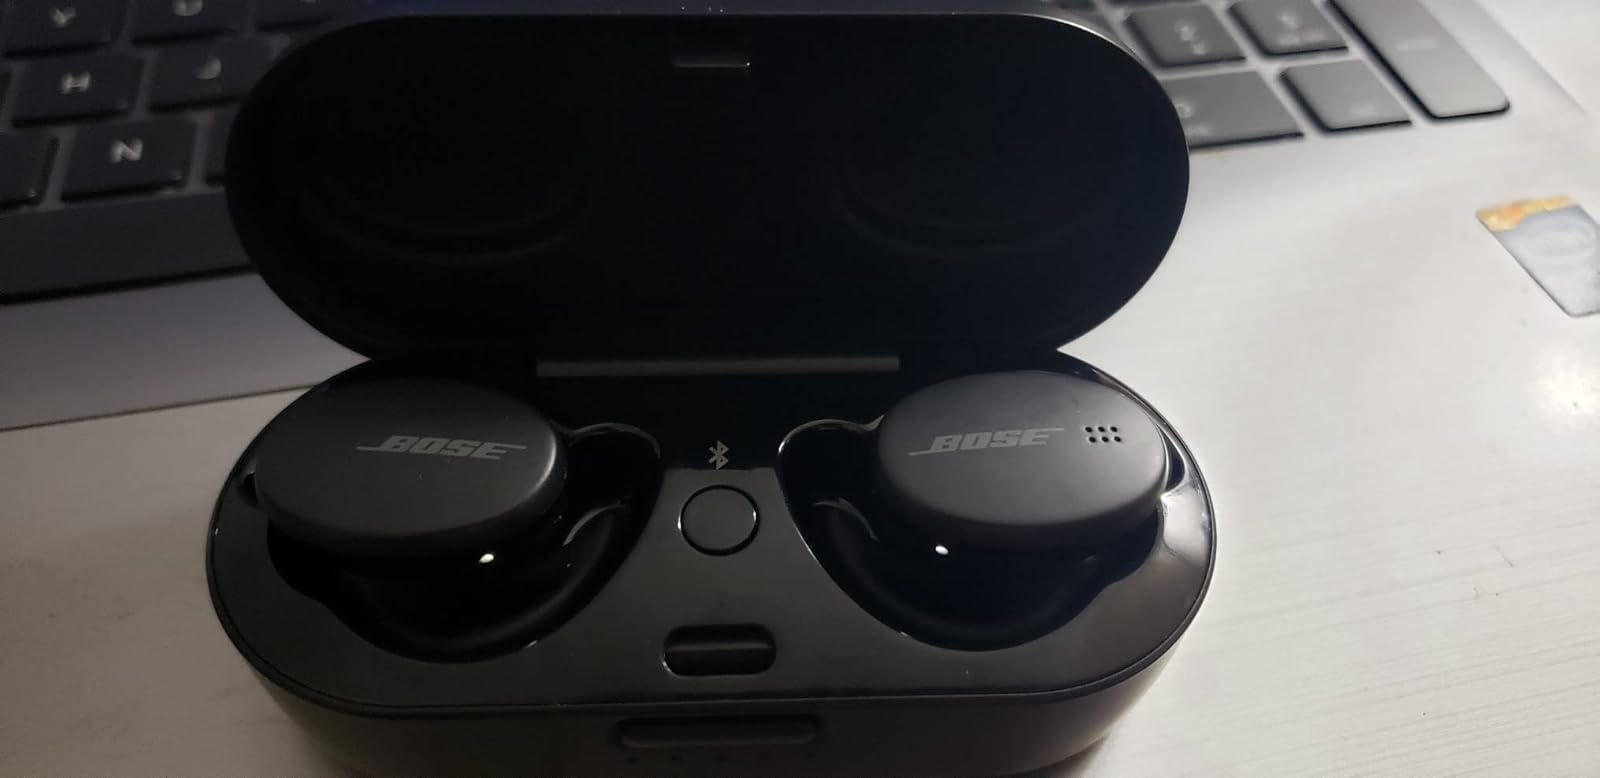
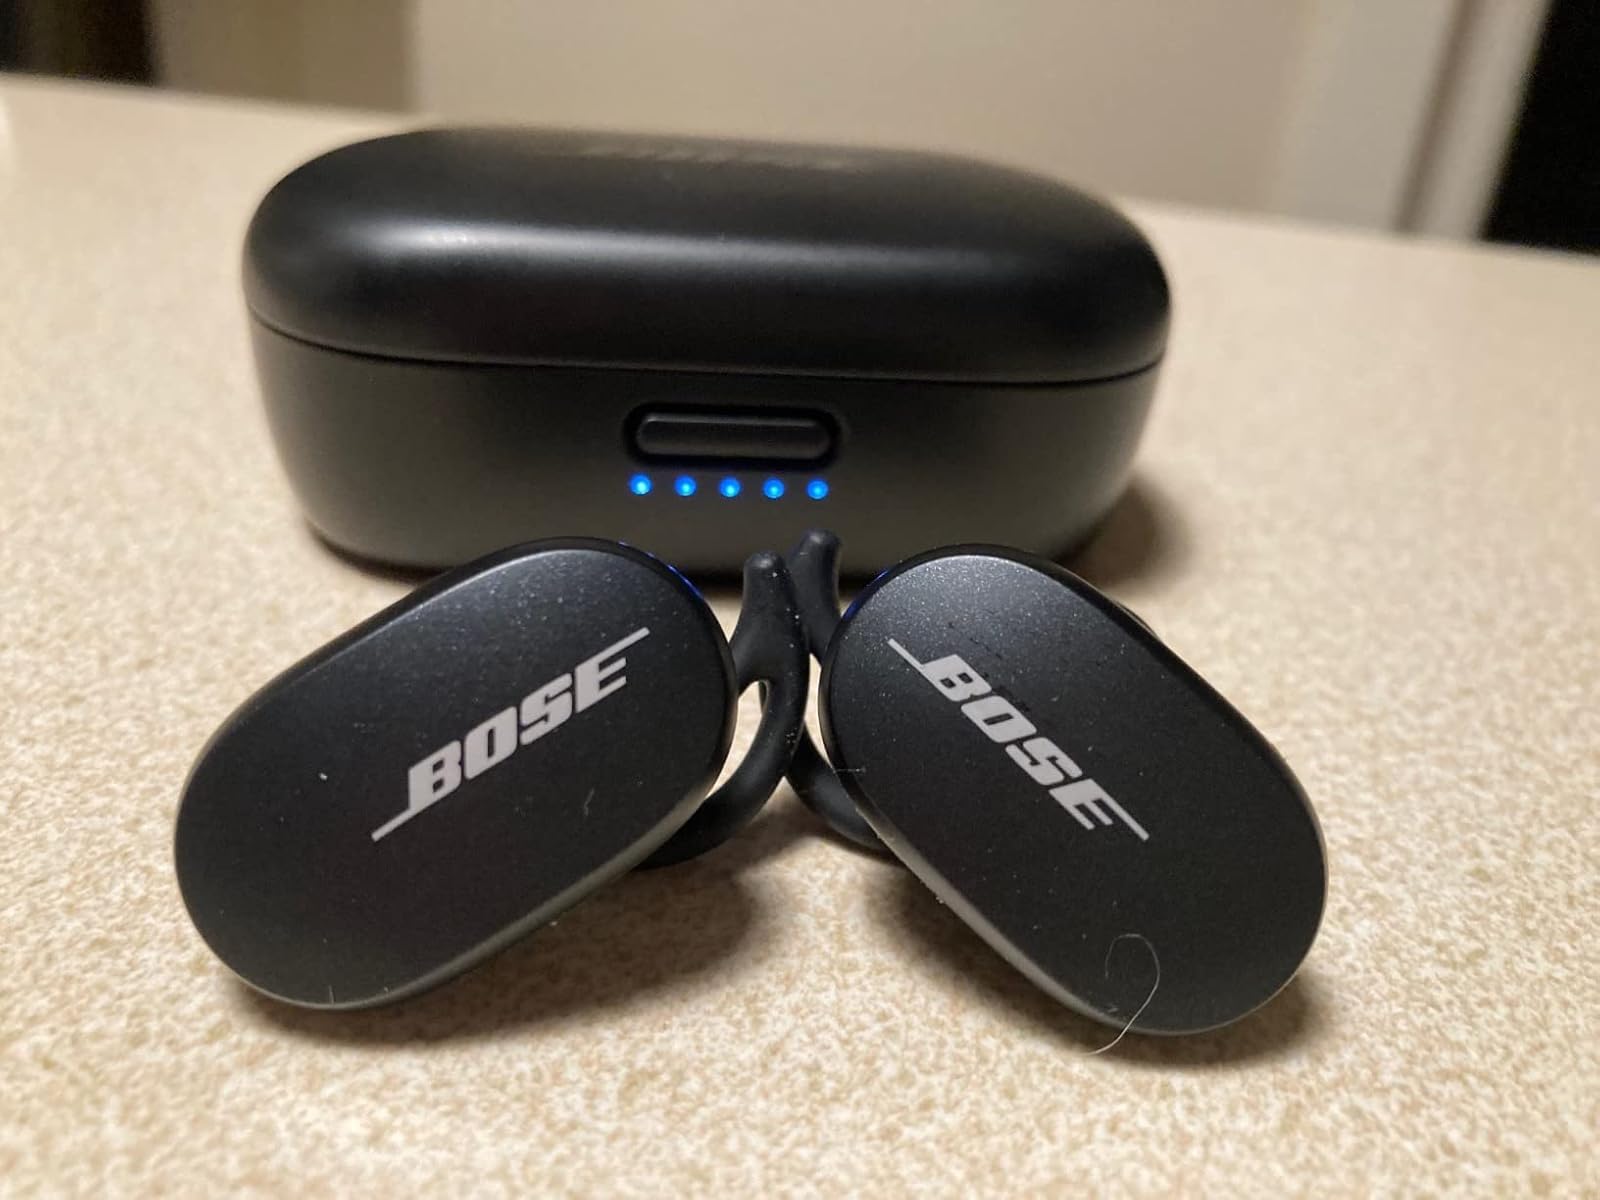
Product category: earbuds
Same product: no